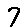
Label: 7